Florida State Seminoles football statistical leaders

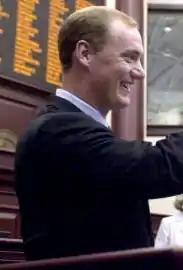
Heisman winner Chris Weinke is the Seminoles' all-time leader in passing yards and passing touchdowns.

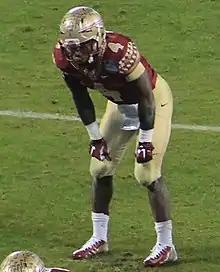
Dalvin Cook set career rushing records for the Seminoles in just 3 seasons.

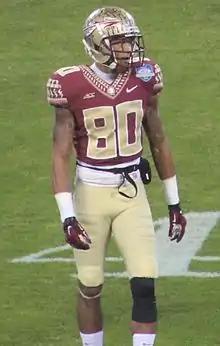
Rashad Greene is Florida State's career leader in receptions and receiving yards. He is tied for 2nd in receiving touchdowns.

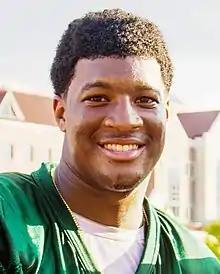
Heisman winner Jameis Winston holds the Seminole single-season records for total offense and total touchdowns and places high on both career lists, despite playing only two seasons.

Total offense is the sum of passing and rushing statistics. It does not include receiving or returns.